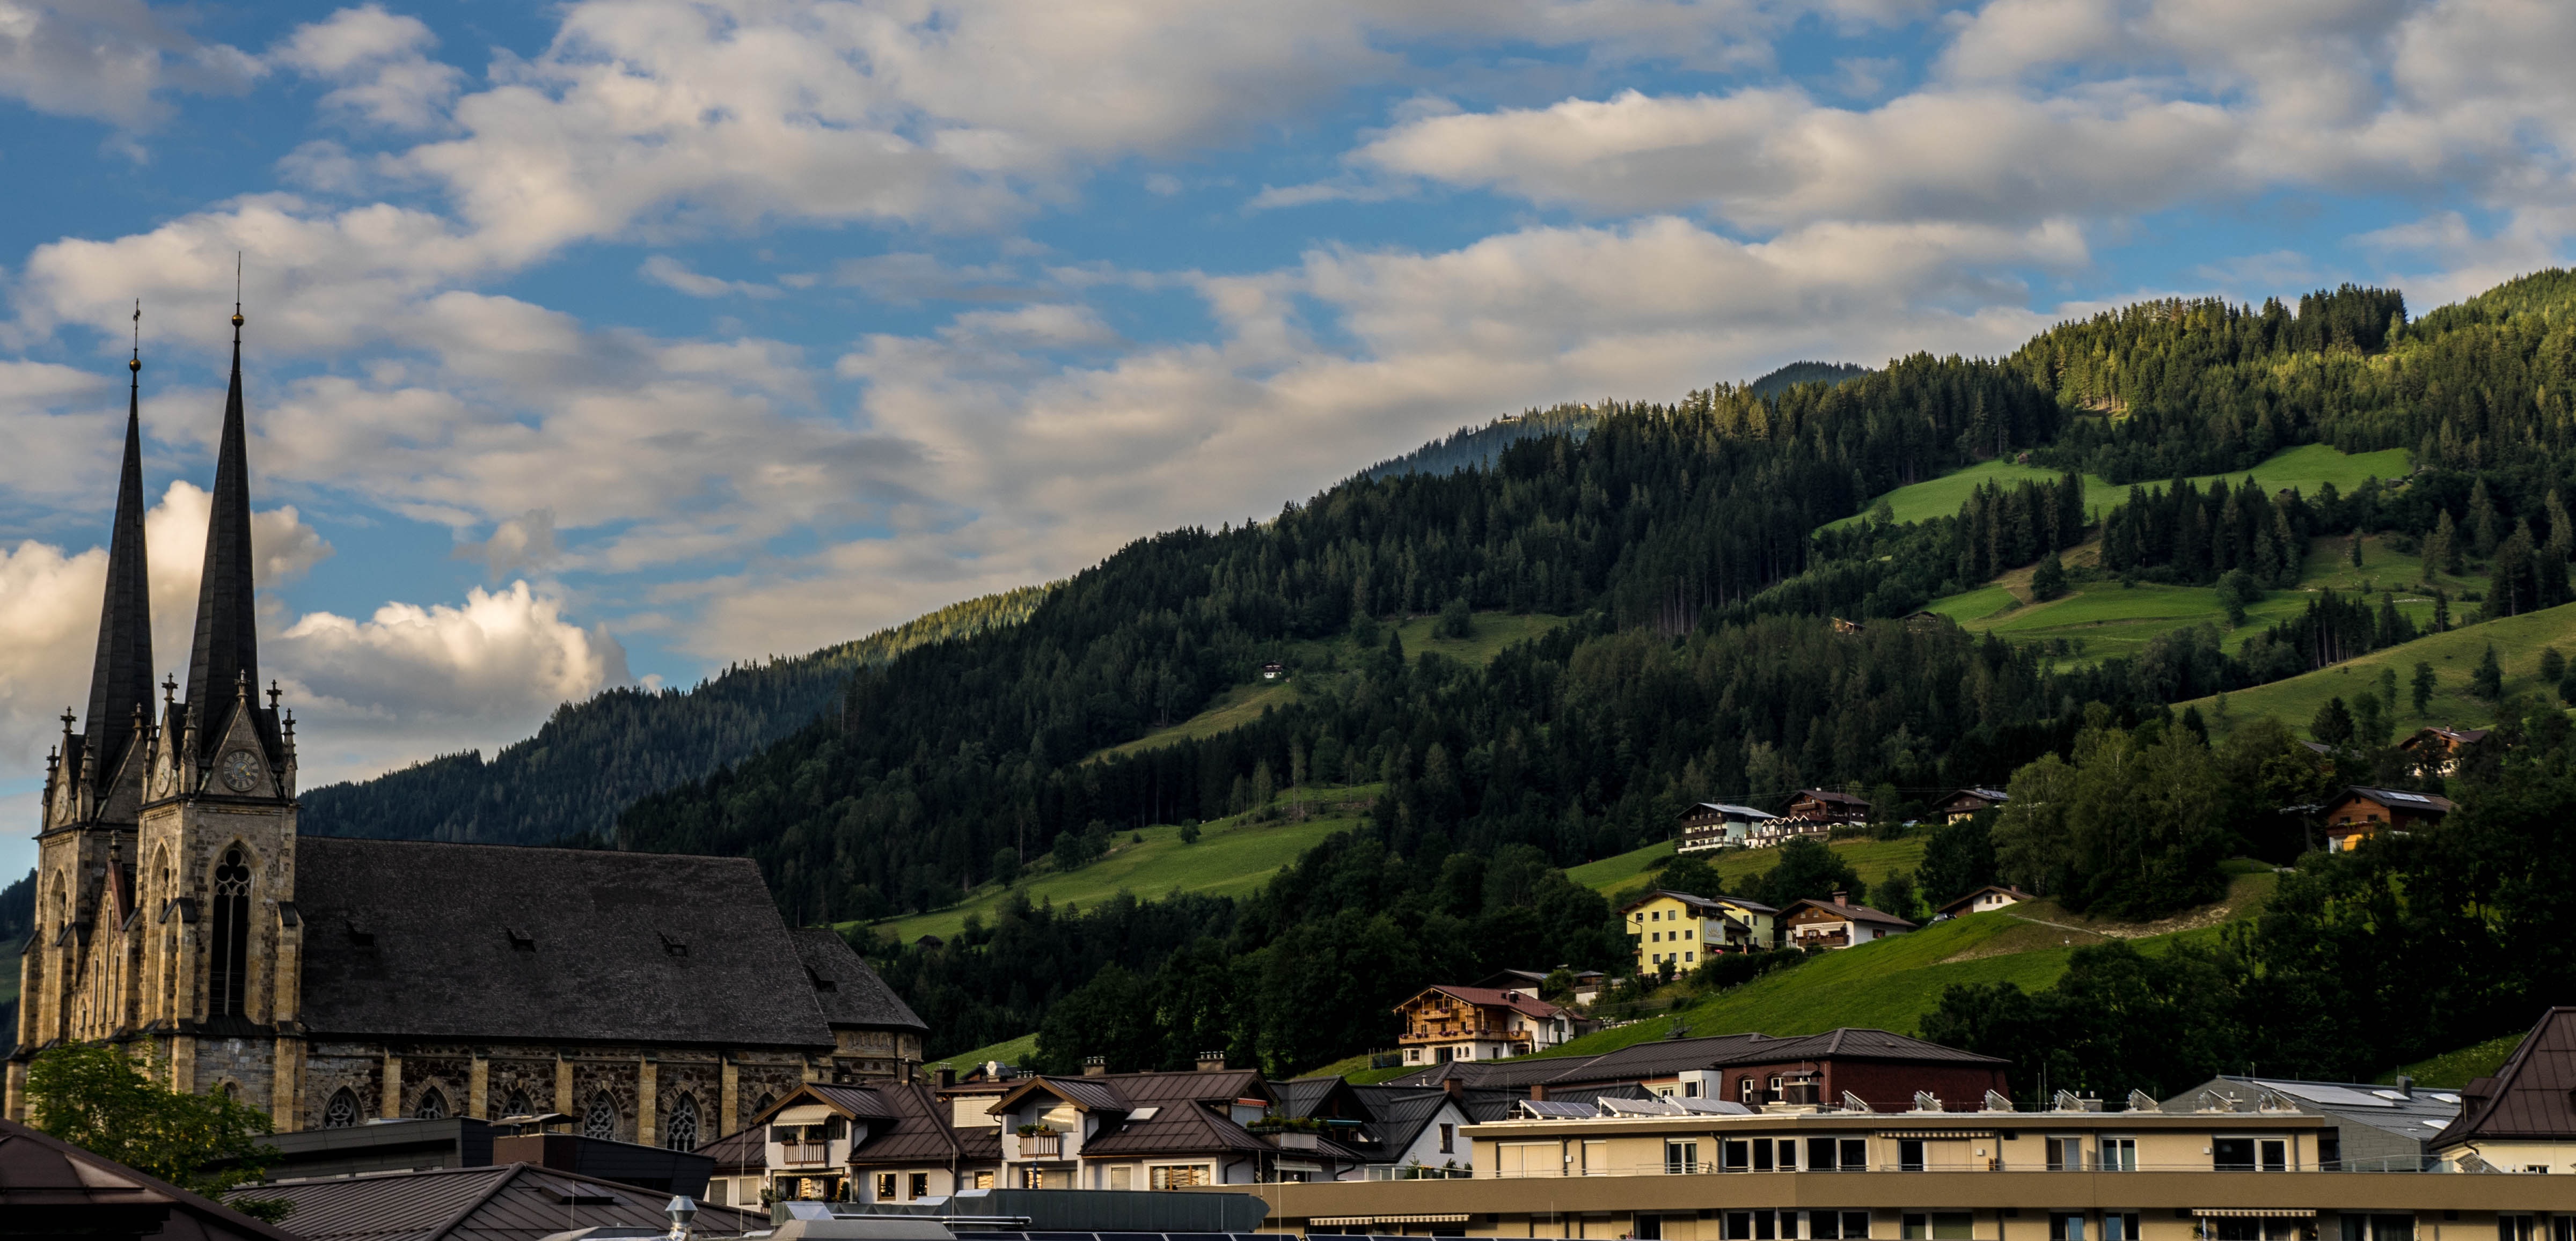
landscape, nature, outdoor, mountain, architecture, sky, town, view, mountain range, summer, village, europe, green, scenic, scenery, blue, church, austria, sunny, beauty, beautiful, scene, st johann, mountainous landforms